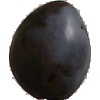
Label: Plum 3